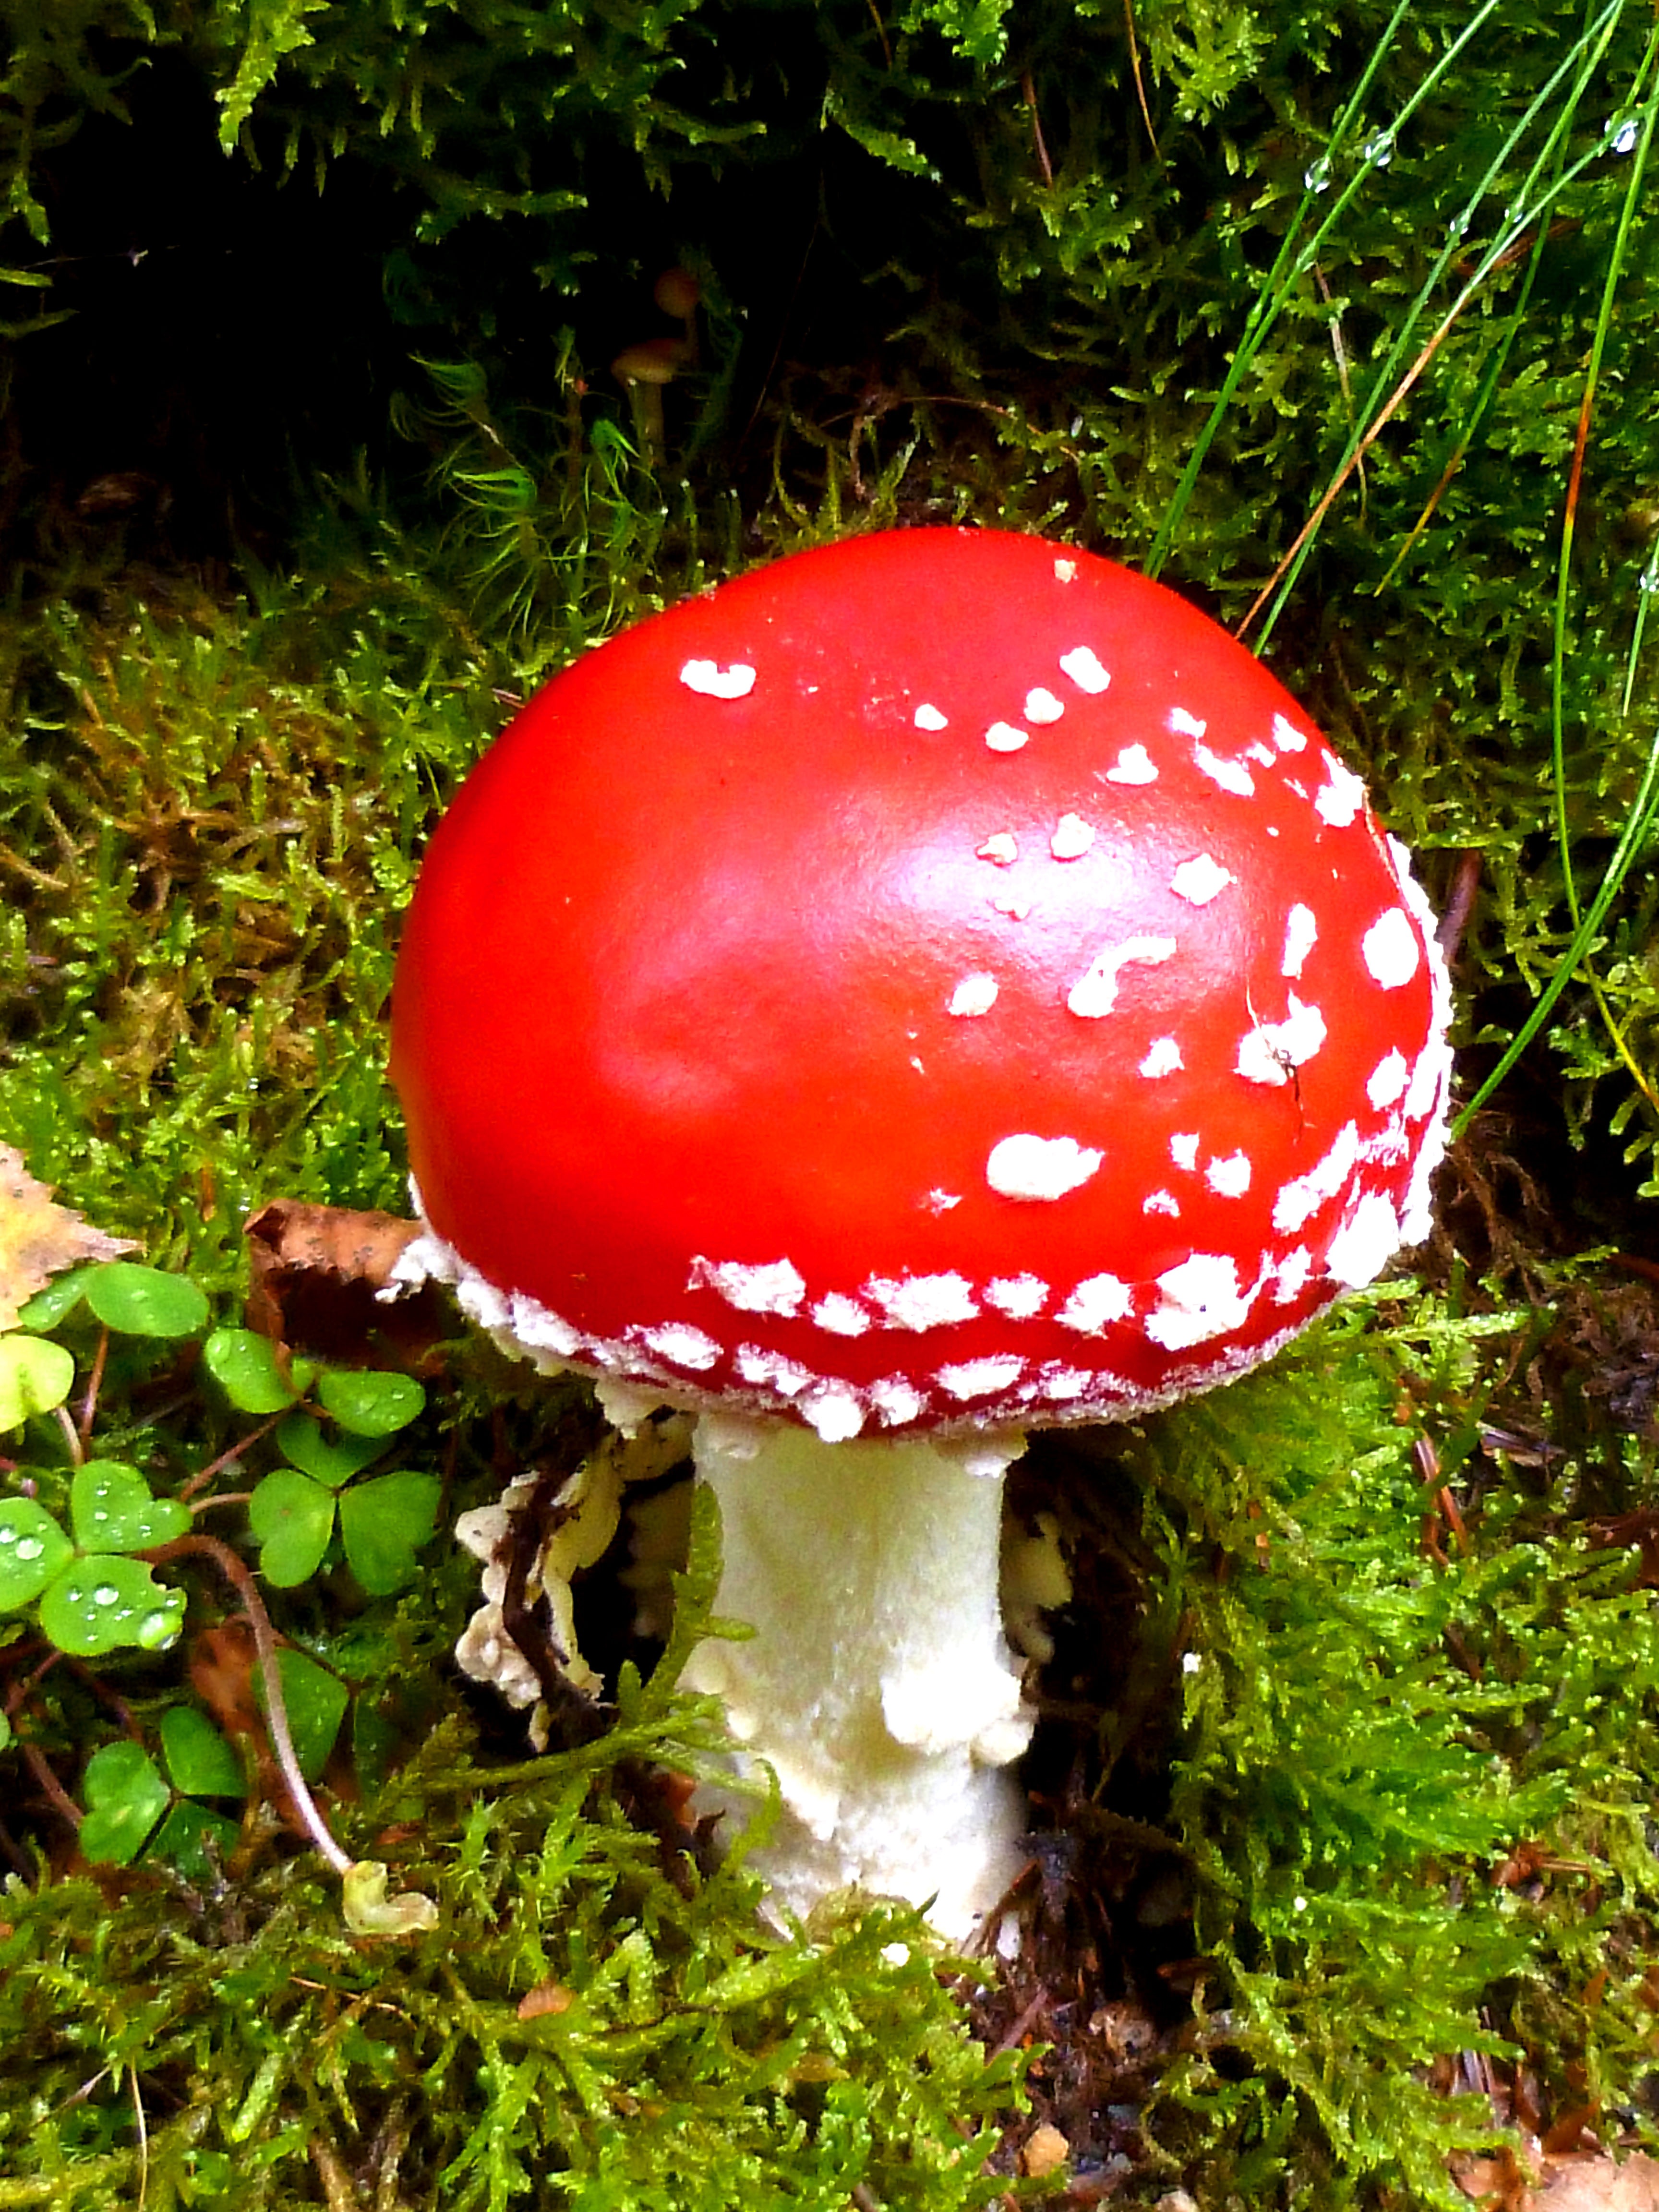
nature, forest, grass, flower, red, autumn, botany, mushroom, forest floor, top view, fungus, spotted, fly agaric, toxic, agaric, red fly agaric mushroom, moss fliegenpilz, medicinal mushroom, penny bun